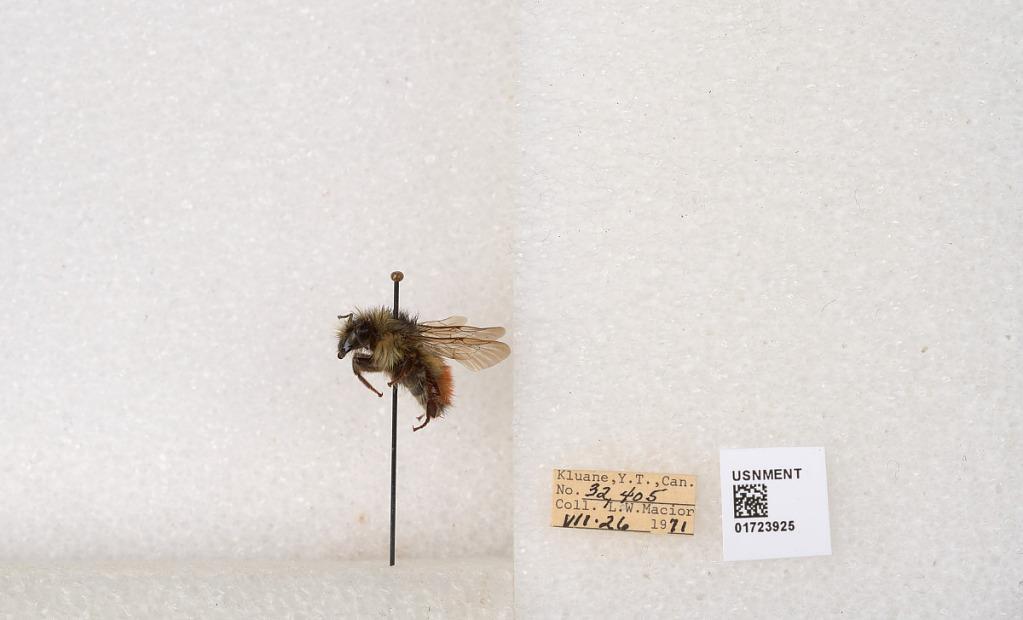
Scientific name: Bombus flavifrons Cresson
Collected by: L. Macior
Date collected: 1971-7-26
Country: Canada
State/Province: Yukon Territory
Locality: Kluane National Park and Reserve
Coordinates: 60.7493, -139.504